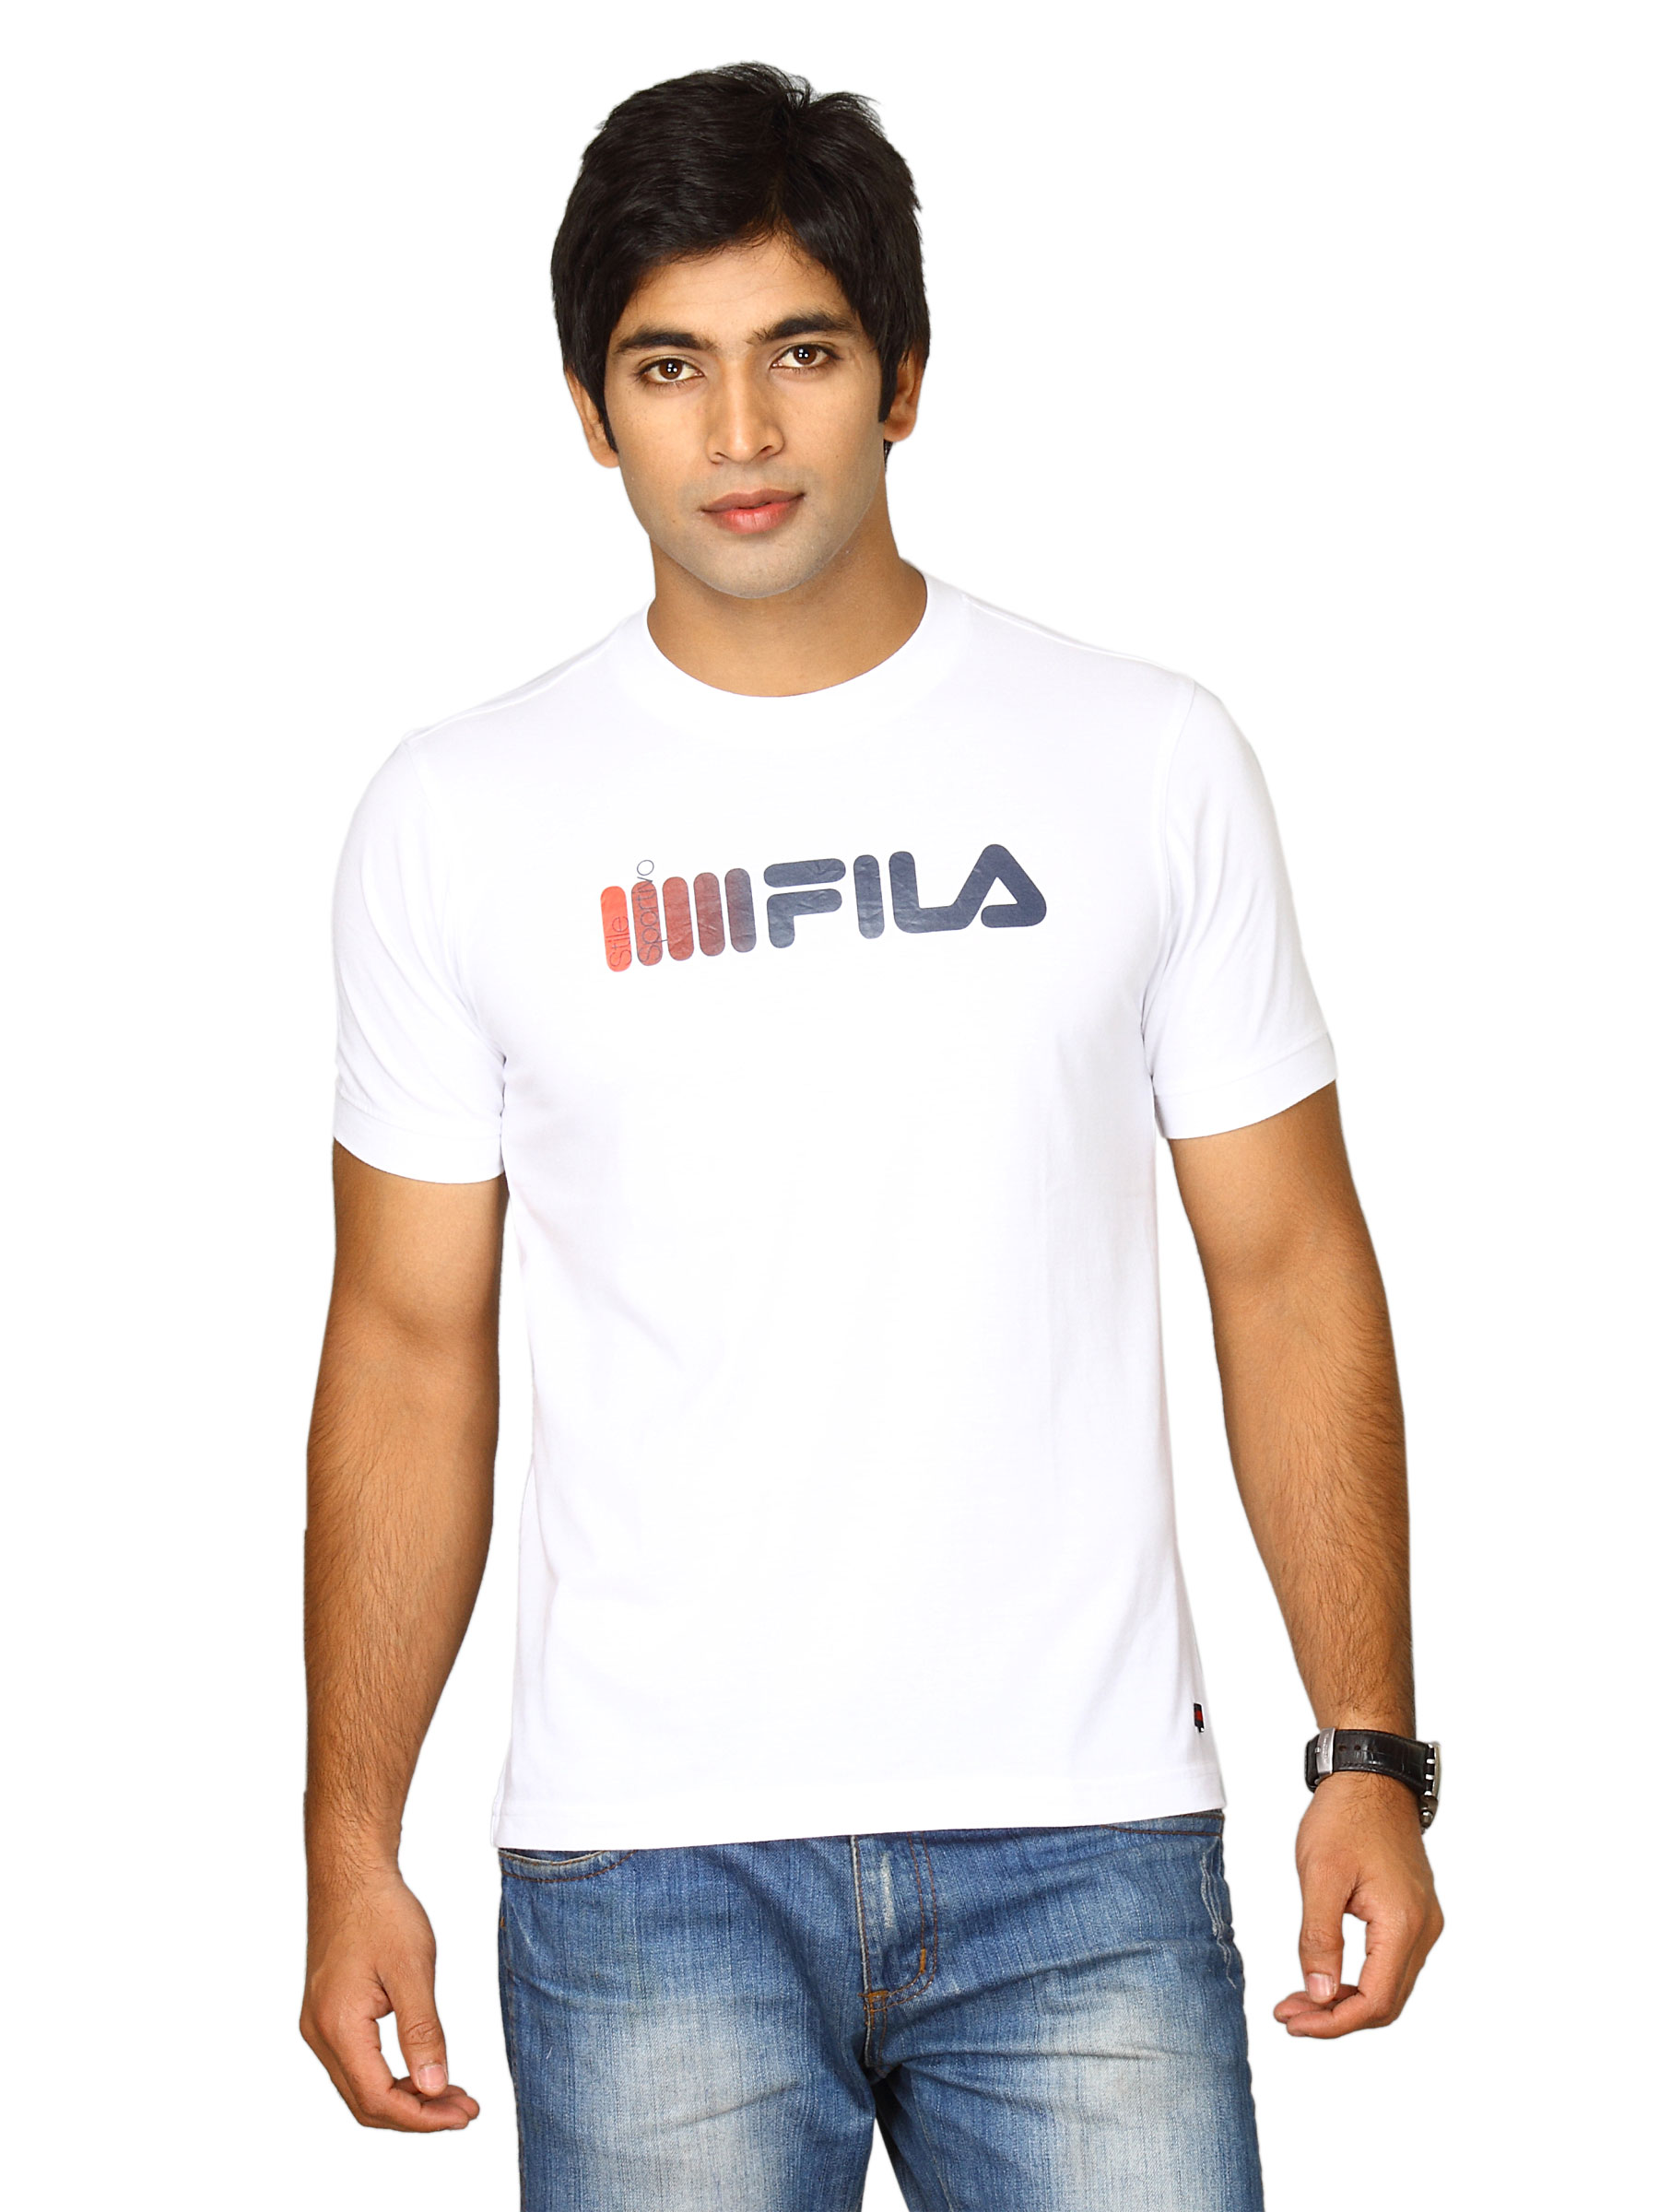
Fila Men's Crew Neck White T-shirt
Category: Apparel / Topwear / Tshirts
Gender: Men
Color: White
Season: Fall 2011
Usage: Sports